Chord Overstreet

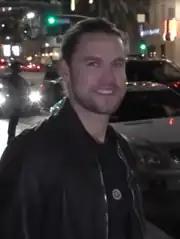
Overstreet in 2016

Chord has cited James Taylor, David Gray, Jimmy Buffett, Bob Dylan, Paul Simon, and Hall & Oates as musicians that inspire him. On December 15, 2015, Overstreet signed a recording contract with Safehouse Records, a record label founded by Demi Lovato, Nick Jonas and Phil McIntyre. He was the first artist to be signed to the label. He opened for Lovato and Jonas on several tour dates of their Future Now Tour in summer 2016.